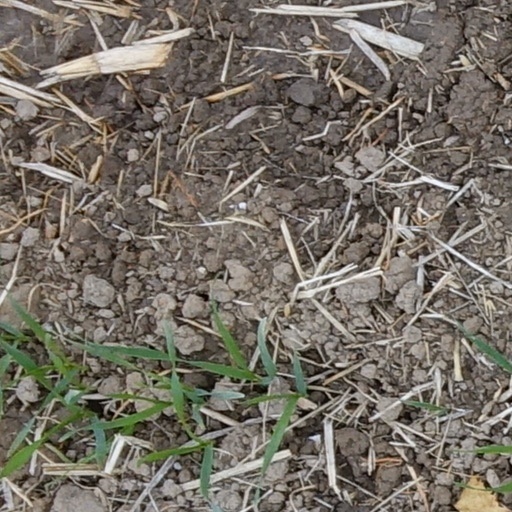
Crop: wheat